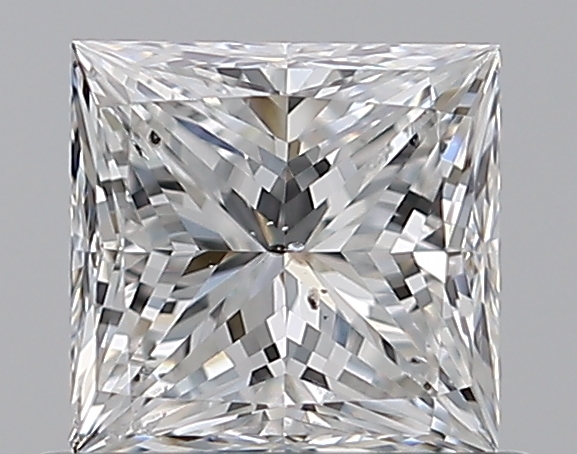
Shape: princess
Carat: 0.8
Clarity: SI1
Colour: F
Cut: EX
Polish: EX
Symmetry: GD
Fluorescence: F
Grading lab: GIA
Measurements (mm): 5.09 x 4.96 x 3.65